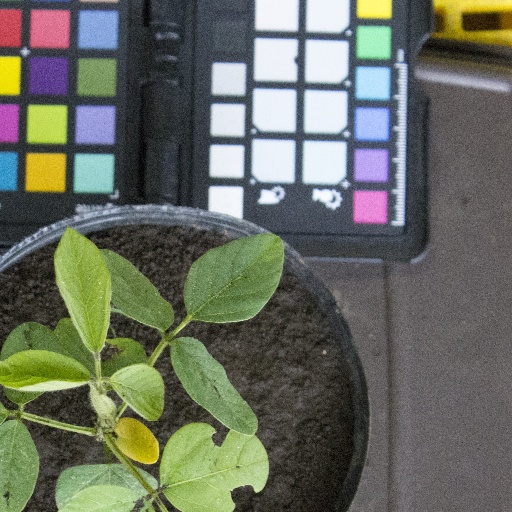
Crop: soybean